Biota of Trinidad and Tobago

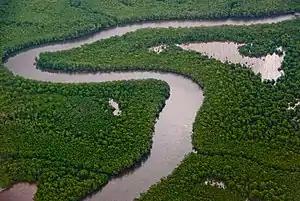
Caroni Swamp, Trinidad

The standard description of plant communities follows John Beard's work (Beard, 1946). He classified natural vegetation in a hierarchical fashion on the basis of the physiognomy of the dominant trees.